Chryse and Argyre

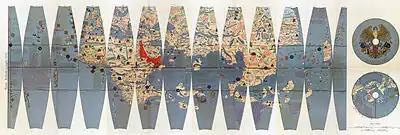
A modern facsimile of Martin Behaim's 1492 Erdapfel map. Chryse and Argyre are in the same map section as Cipangu (Japan) on the right, with Chryse just to the west of its southern tip, labelled "Crisis" and colored yellow-brown; Argyre is to the southwest of Chryse, labelled "Argire" and colored white. Note the absence of the Americas.

As European geographers gathered more reliable information about the Indian Ocean, the purported location of Chryse and Argyre shifted further and further east to the fringes of the known world. By the time Martin Behaim created his Erdapfel globe in 1492, the islands were thought to be near Japan, possibly because Marco Polo had claimed Japan itself (which he called "Cipangu") to be rich in gold and silver; Behaim is known to have used both Pliny and Marco Polo as sources. Another proposed location was the Kingdom of Salakanagara on Java, based on the fact that Salakanagara means "island of silver" in Sanskrit.